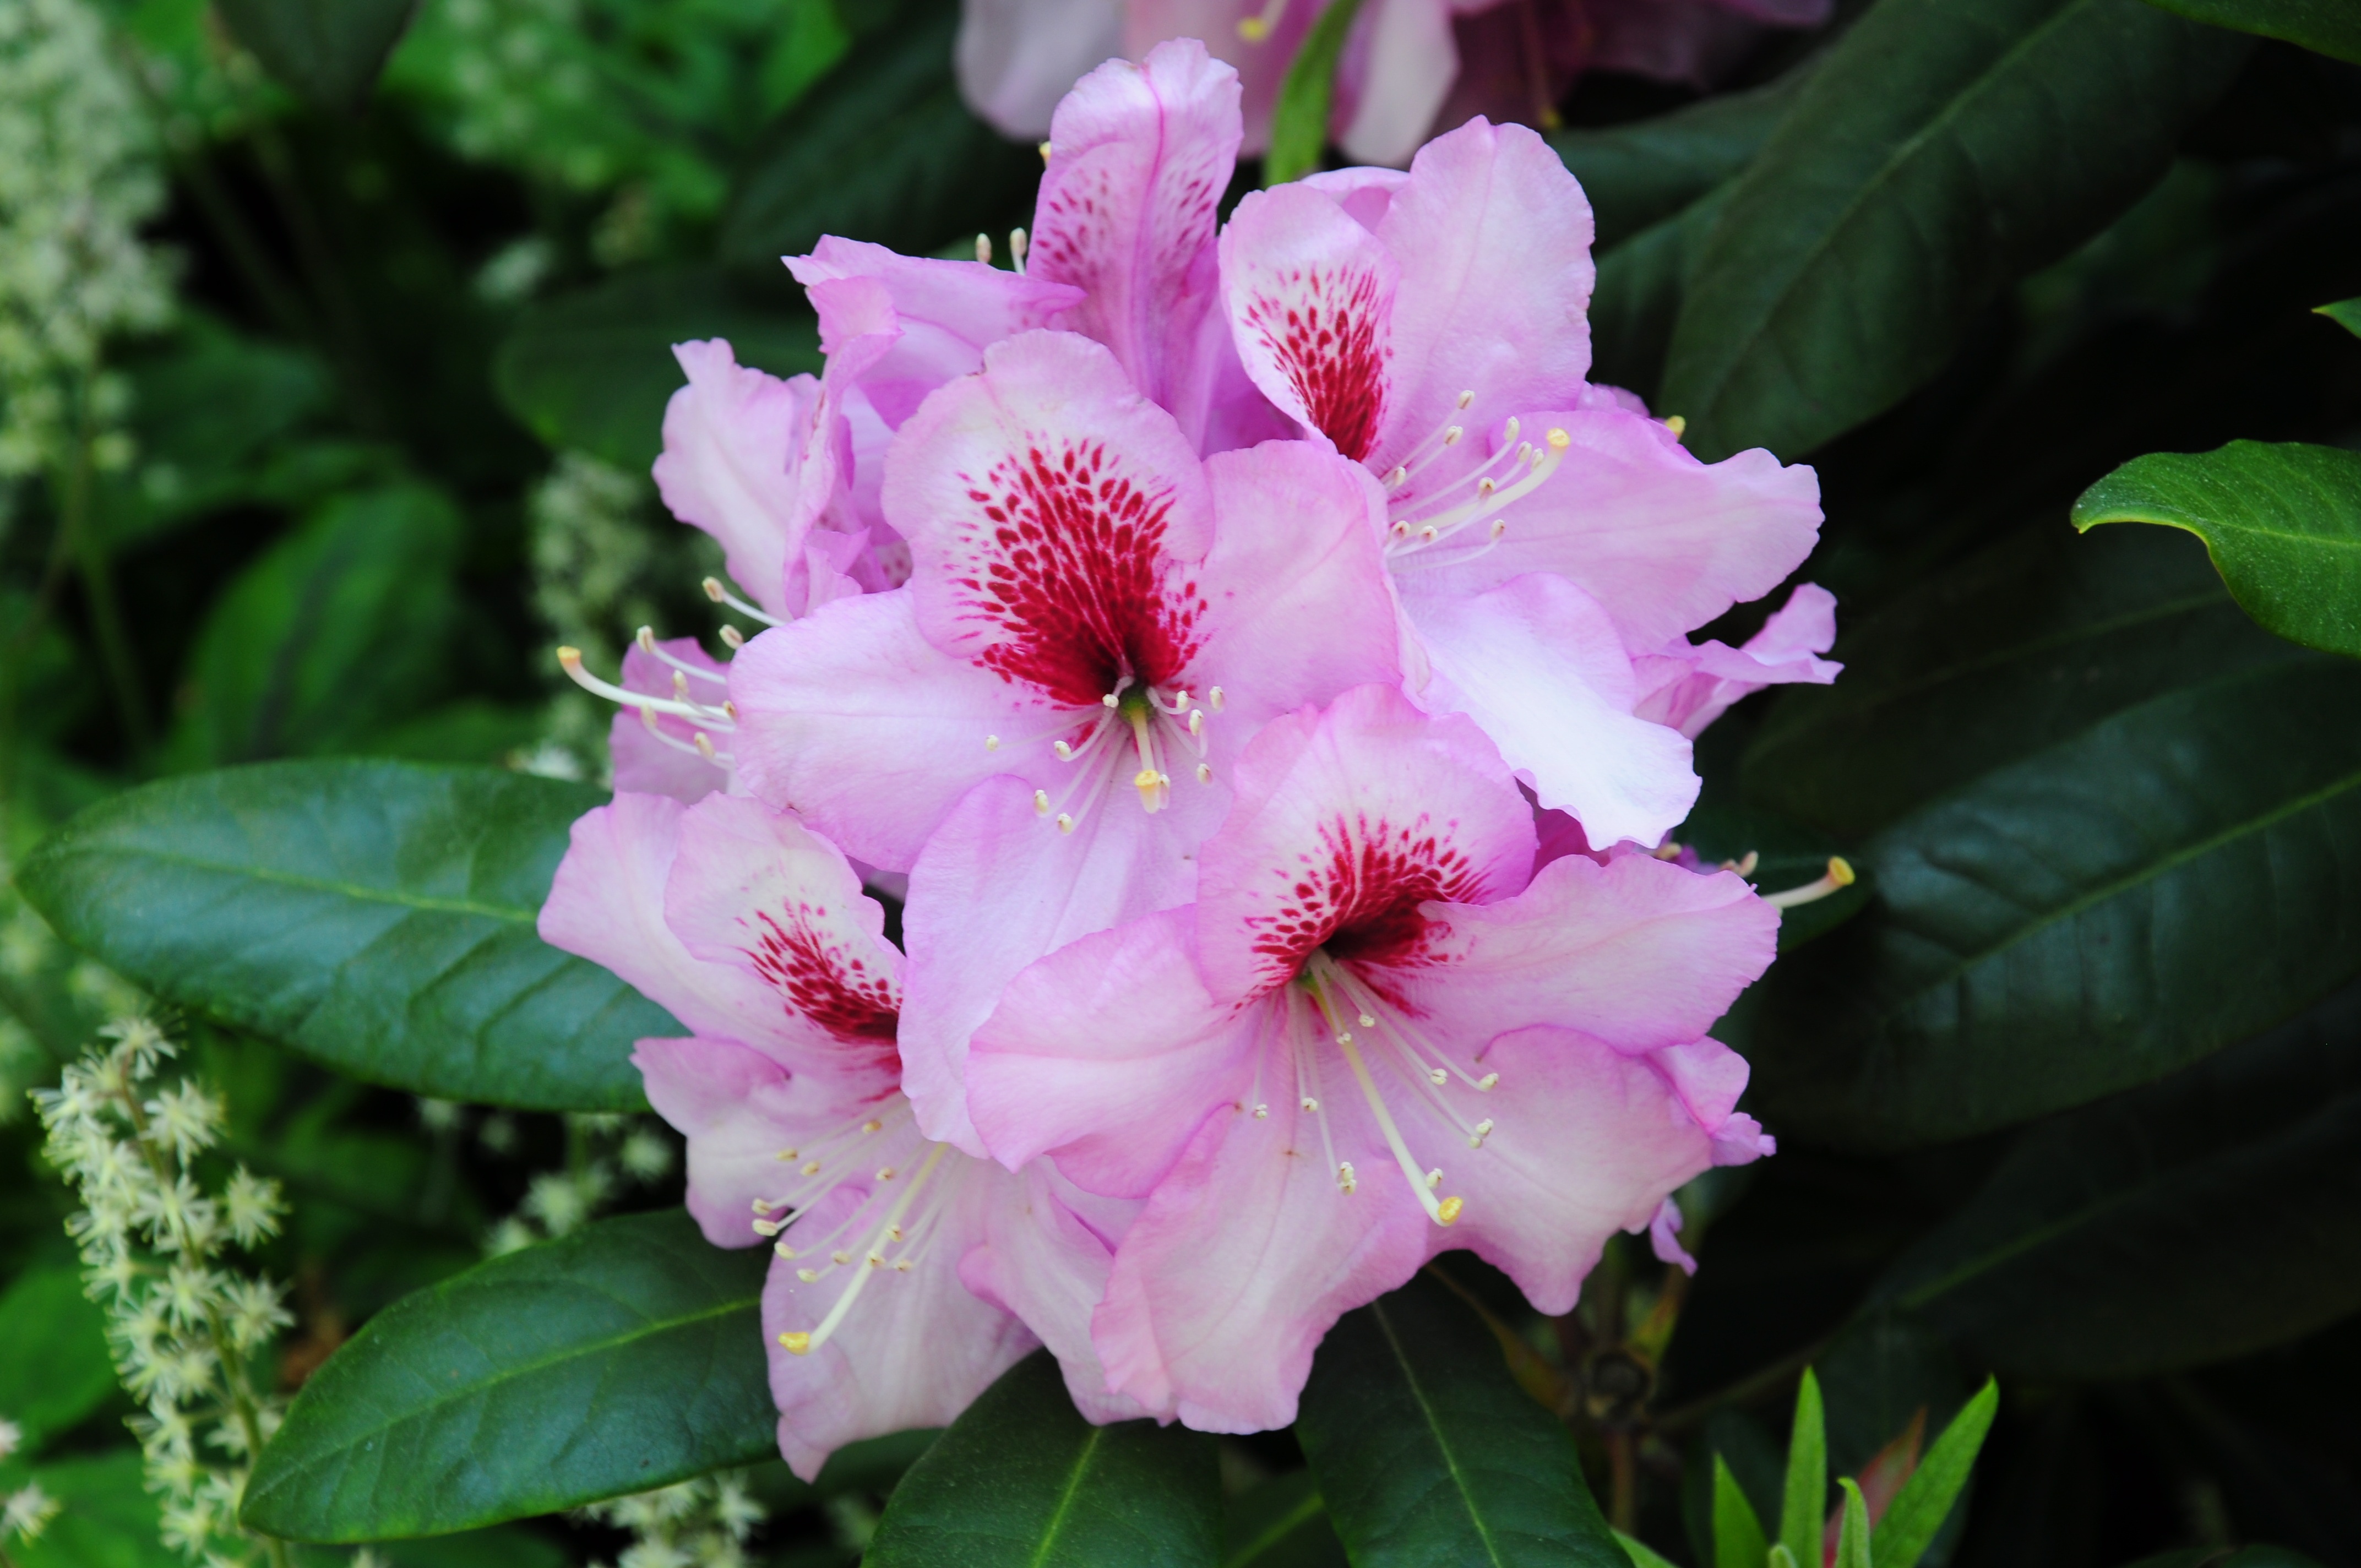
nature, blossom, plant, flower, petal, botany, pink, flora, flowers, shrub, rhododendron, flowering plant, woody plant, land plant